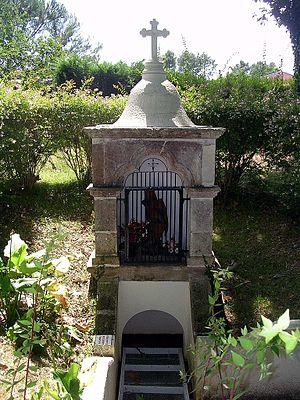
La source Saint-Michel de Bias, dans le département français des Landes
Bias est une commune du sud-ouest de la France, située dans le département des Landes en région Nouvelle-Aquitaine.
Le département français des Landes compte 256 fontaines ou sources dites « guérisseuses », soit plus de 10 % des 2000 fontaines christianisées recensées en France. Près de cent trente sont recensées uniquement dans la partie forestière du département, qui compte parmi les régions françaises possédant la plus forte densité de fontaines de dévotion, après le Limousin, l’Auvergne et le Périgord. Elles constituent des éléments remarquables du petit patrimoine rural du département.
Le pays de Born est un petit pays côtier du Nord du département français des Landes qui compte 14 communes.